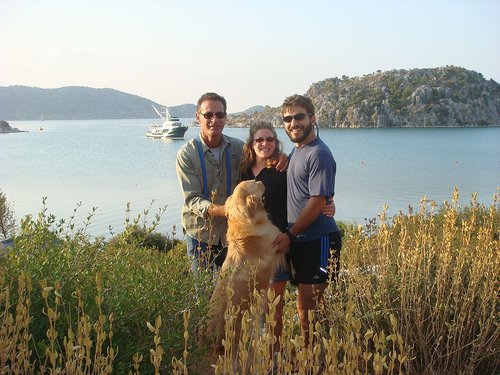
Label: not_food